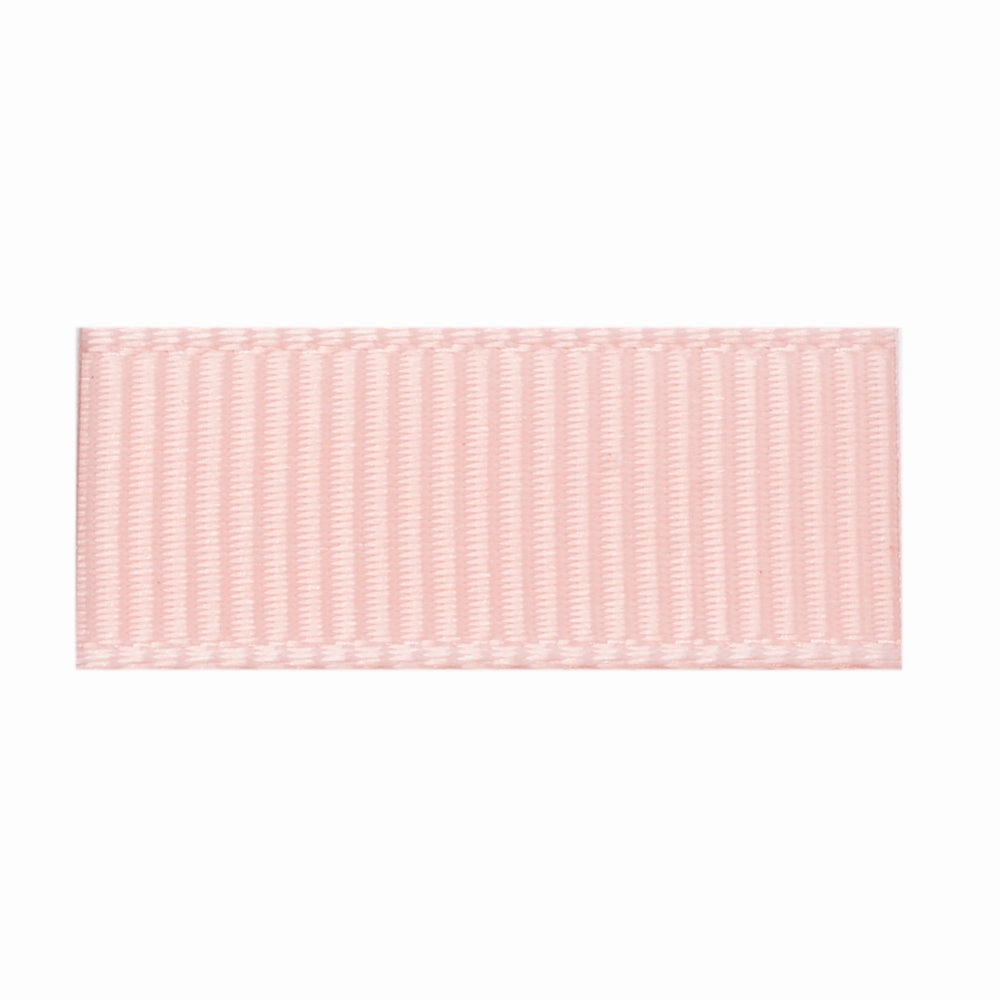
High Dense Polyester Grosgrain Ribbons
High Dense Polyester Grosgrain Ribbons, Bisque Size: about 3/4 inch(19.1mm) wide; about 100yards/roll. HIGH QUALITY: High quality polyester, sturdy grosgrain ribbon. DELICATE TEXTURE: Strong friction, do not fade, smooth & anti-wrinkle, with flexible touch. WIDE APPLICATION: Can be used for making Decorative Bows, hair ornaments, Ribbon Wreath, gift packaging and wedding, Baby Shower, party decorations. These ribbons are suitable for any occasion or DIY project.
Brand: GLOBLELAND
Category: Arts & Entertainment > Hobbies & Creative Arts > Arts & Crafts > Art & Crafting Materials > Embellishments & Trims > Ribbons & Trim > Grosgrain Ribbons